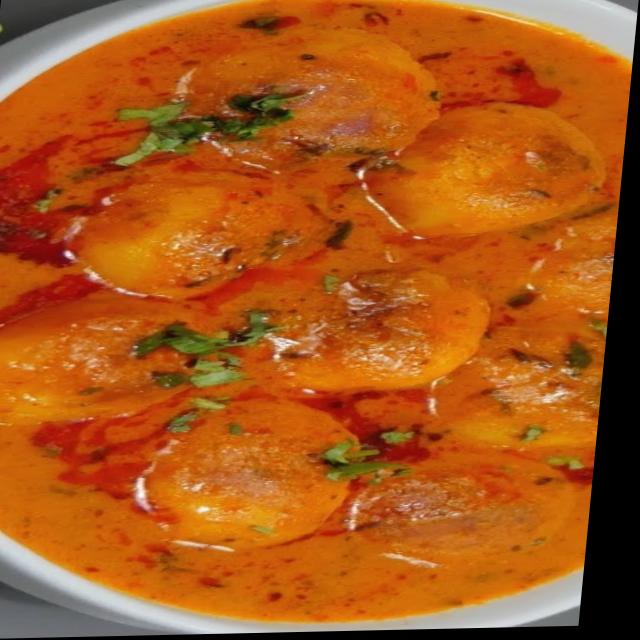
Dish: dum_aloo